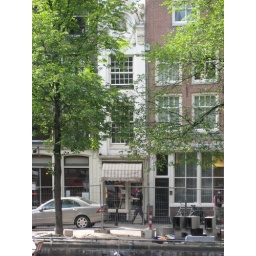
The narrowest house in Amsterdam. Singel 7. One door and a window wide.